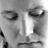
Emotion: sad